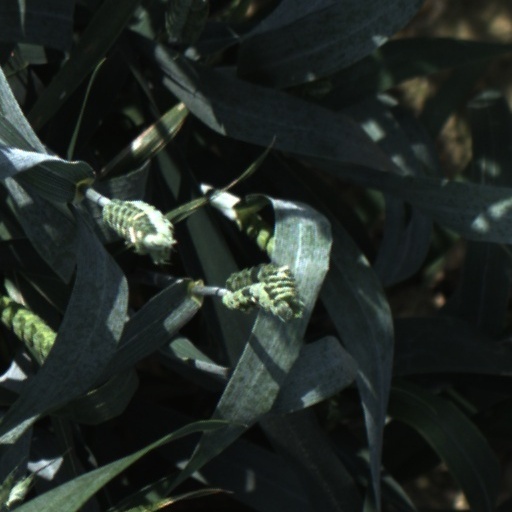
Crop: wheat